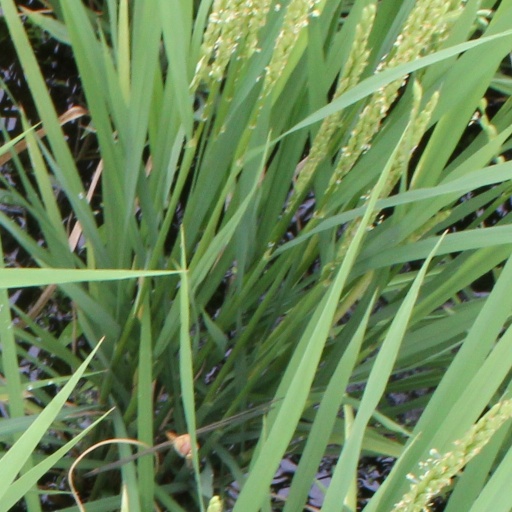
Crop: rice